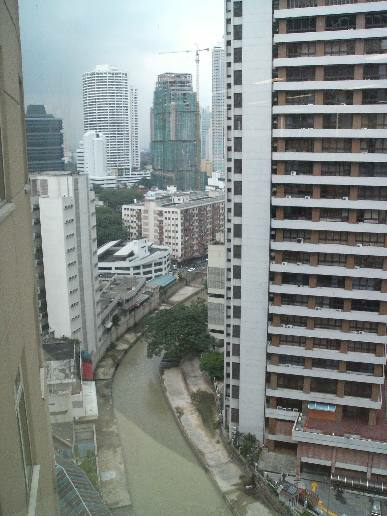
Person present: No